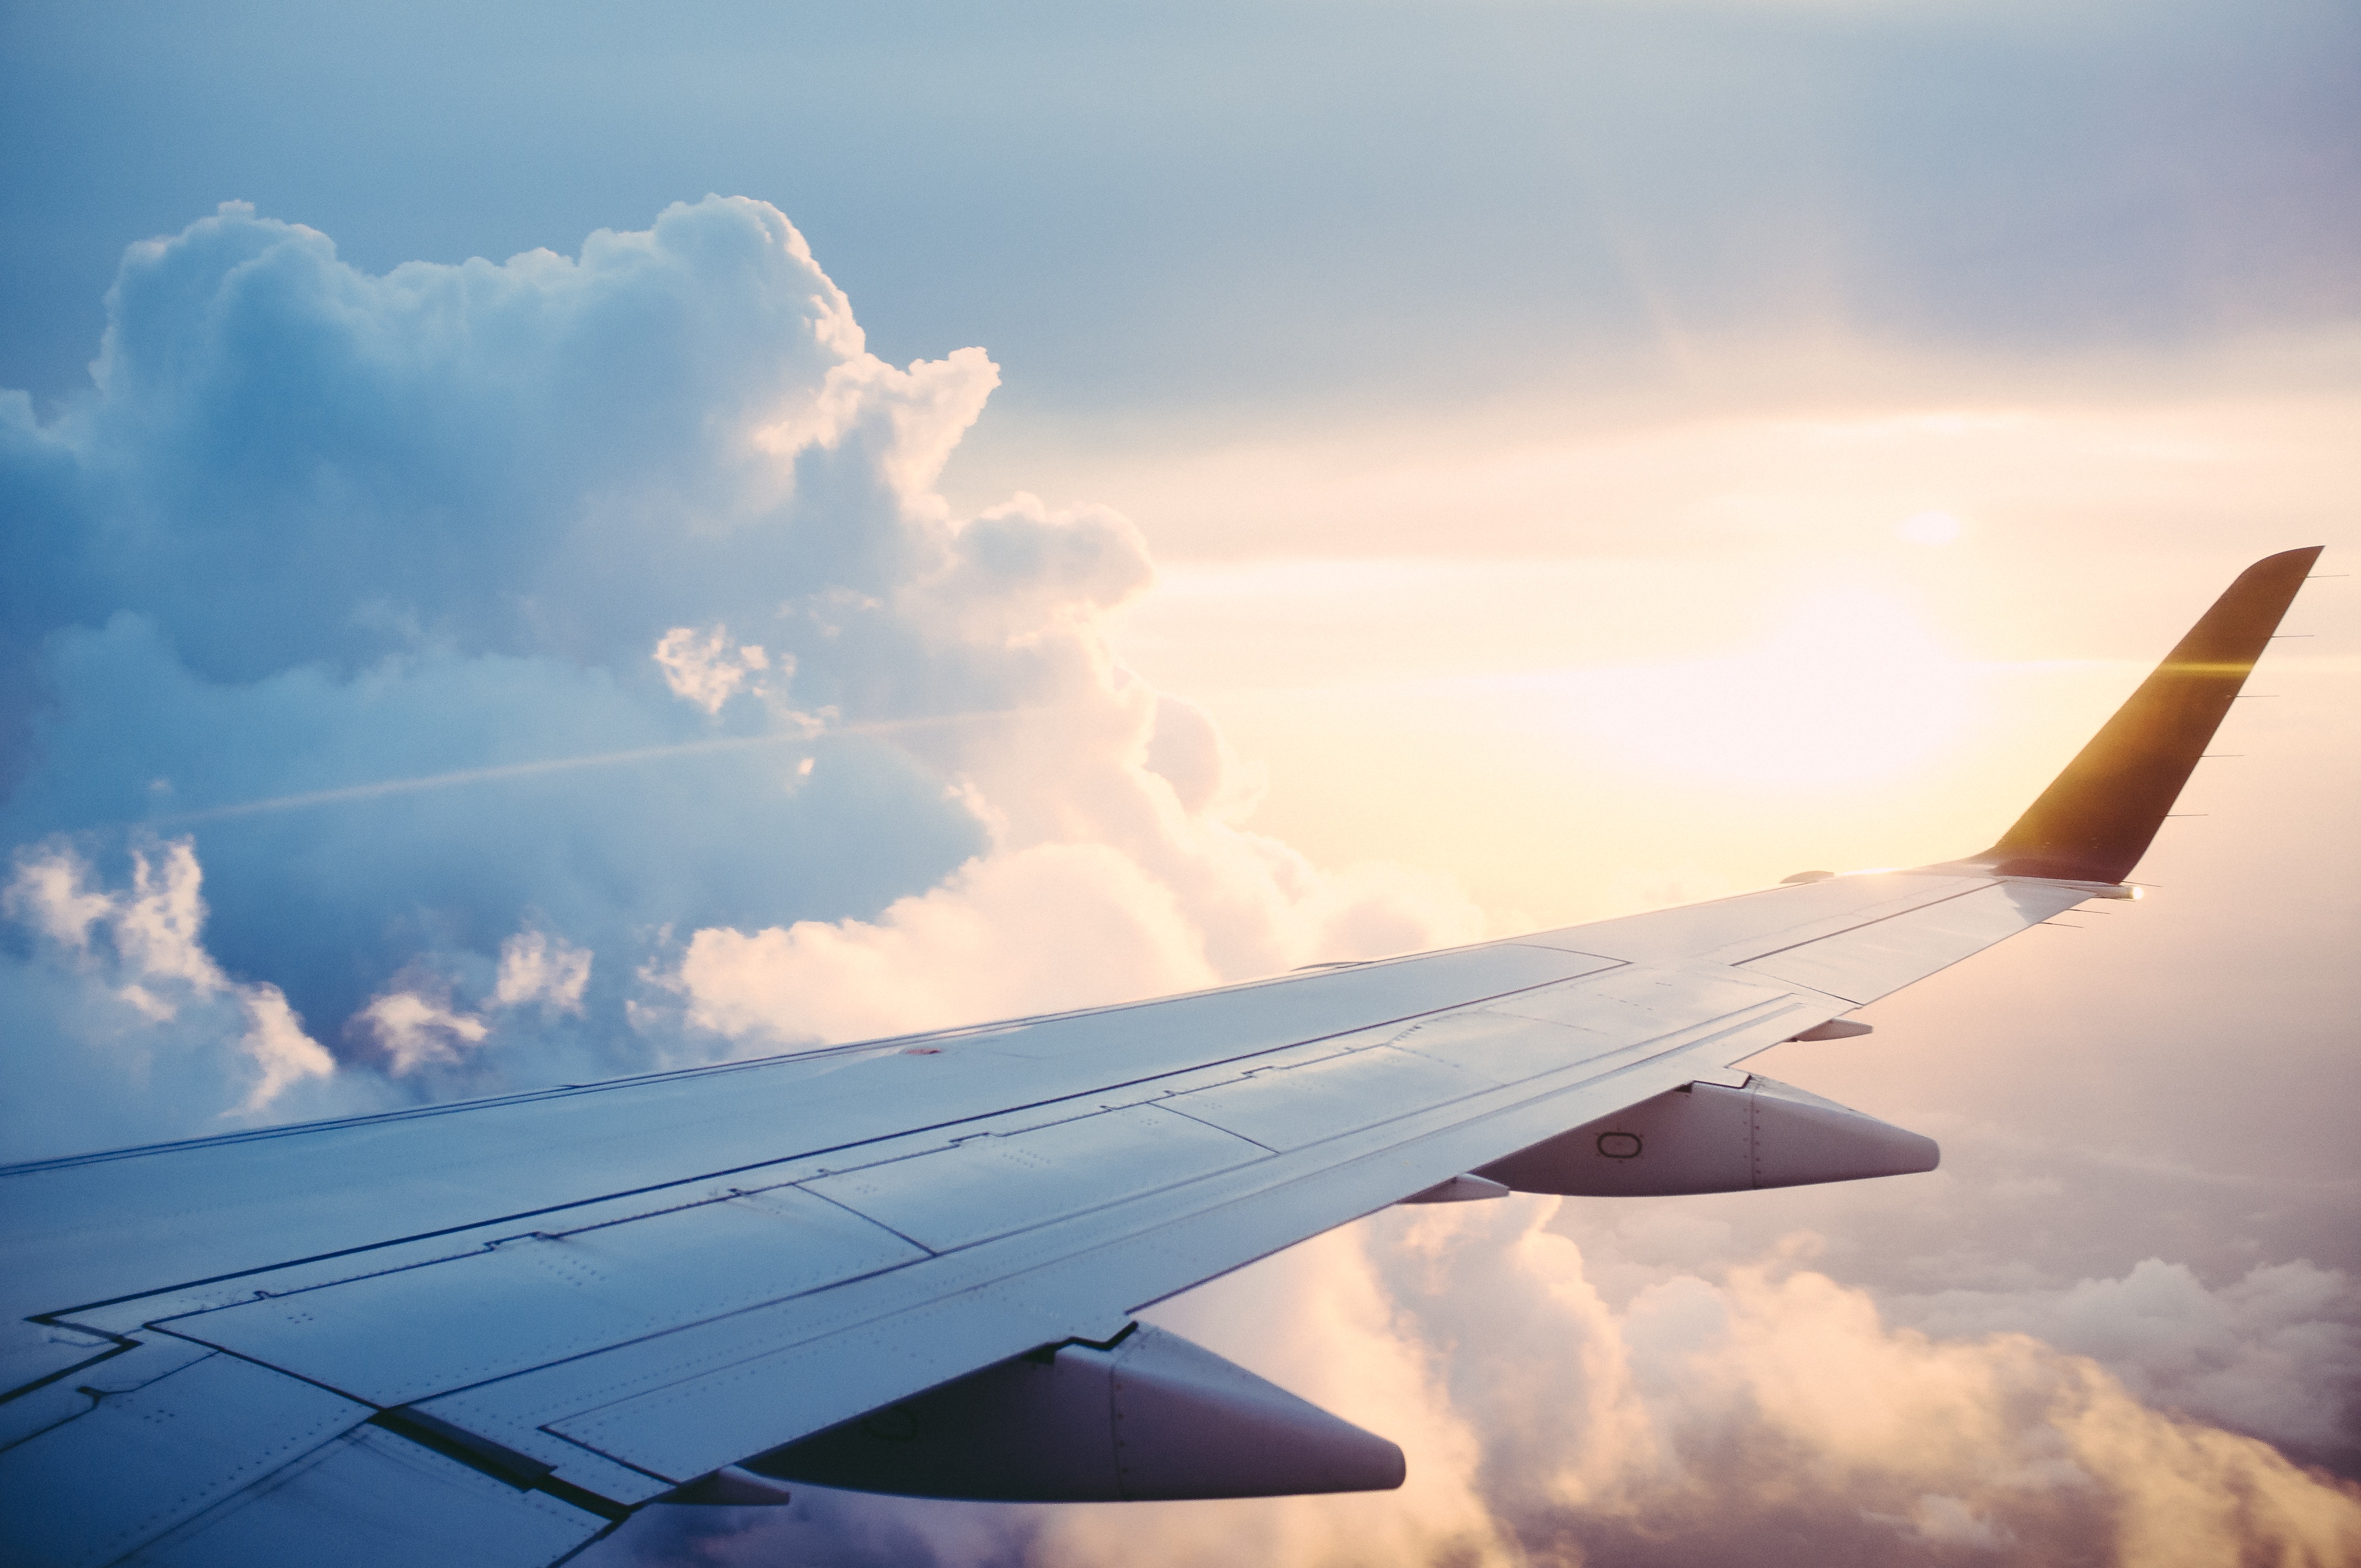
wing, cloud, sky, atmosphere, flying, airplane, plane, aircraft, vehicle, airline, aviation, flight, airliner, boeing, takeoff, air force, jet aircraft, boeing 777, meteorological phenomenon, boeing 767, air travel, atmosphere of earth, wide body aircraft, narrow body aircraft